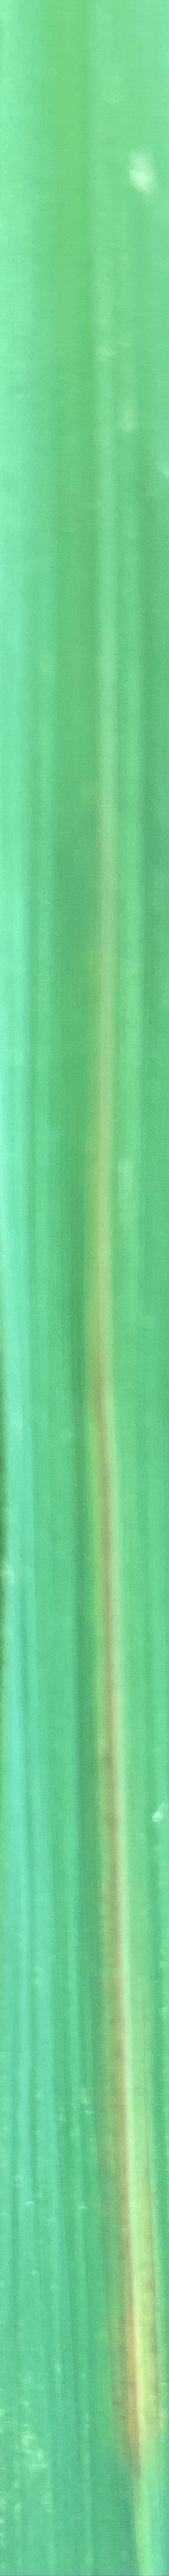
Nhãn: K